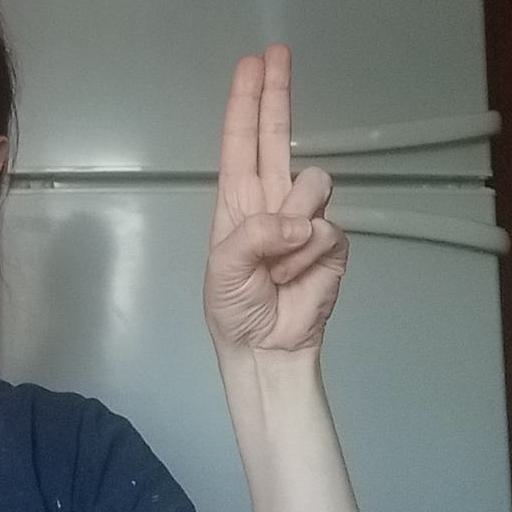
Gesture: two_up